Theophilus Jones (historian)

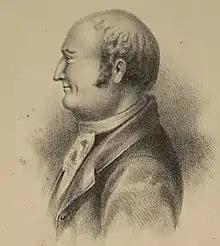
Portrait of Theophilus Jones – Welsh lawyer, known as a historian of Brecknockshire

Theophilus Jones (18 October 1758 – 15 January 1812) was a Welsh lawyer, known as a historian of Brecknockshire.